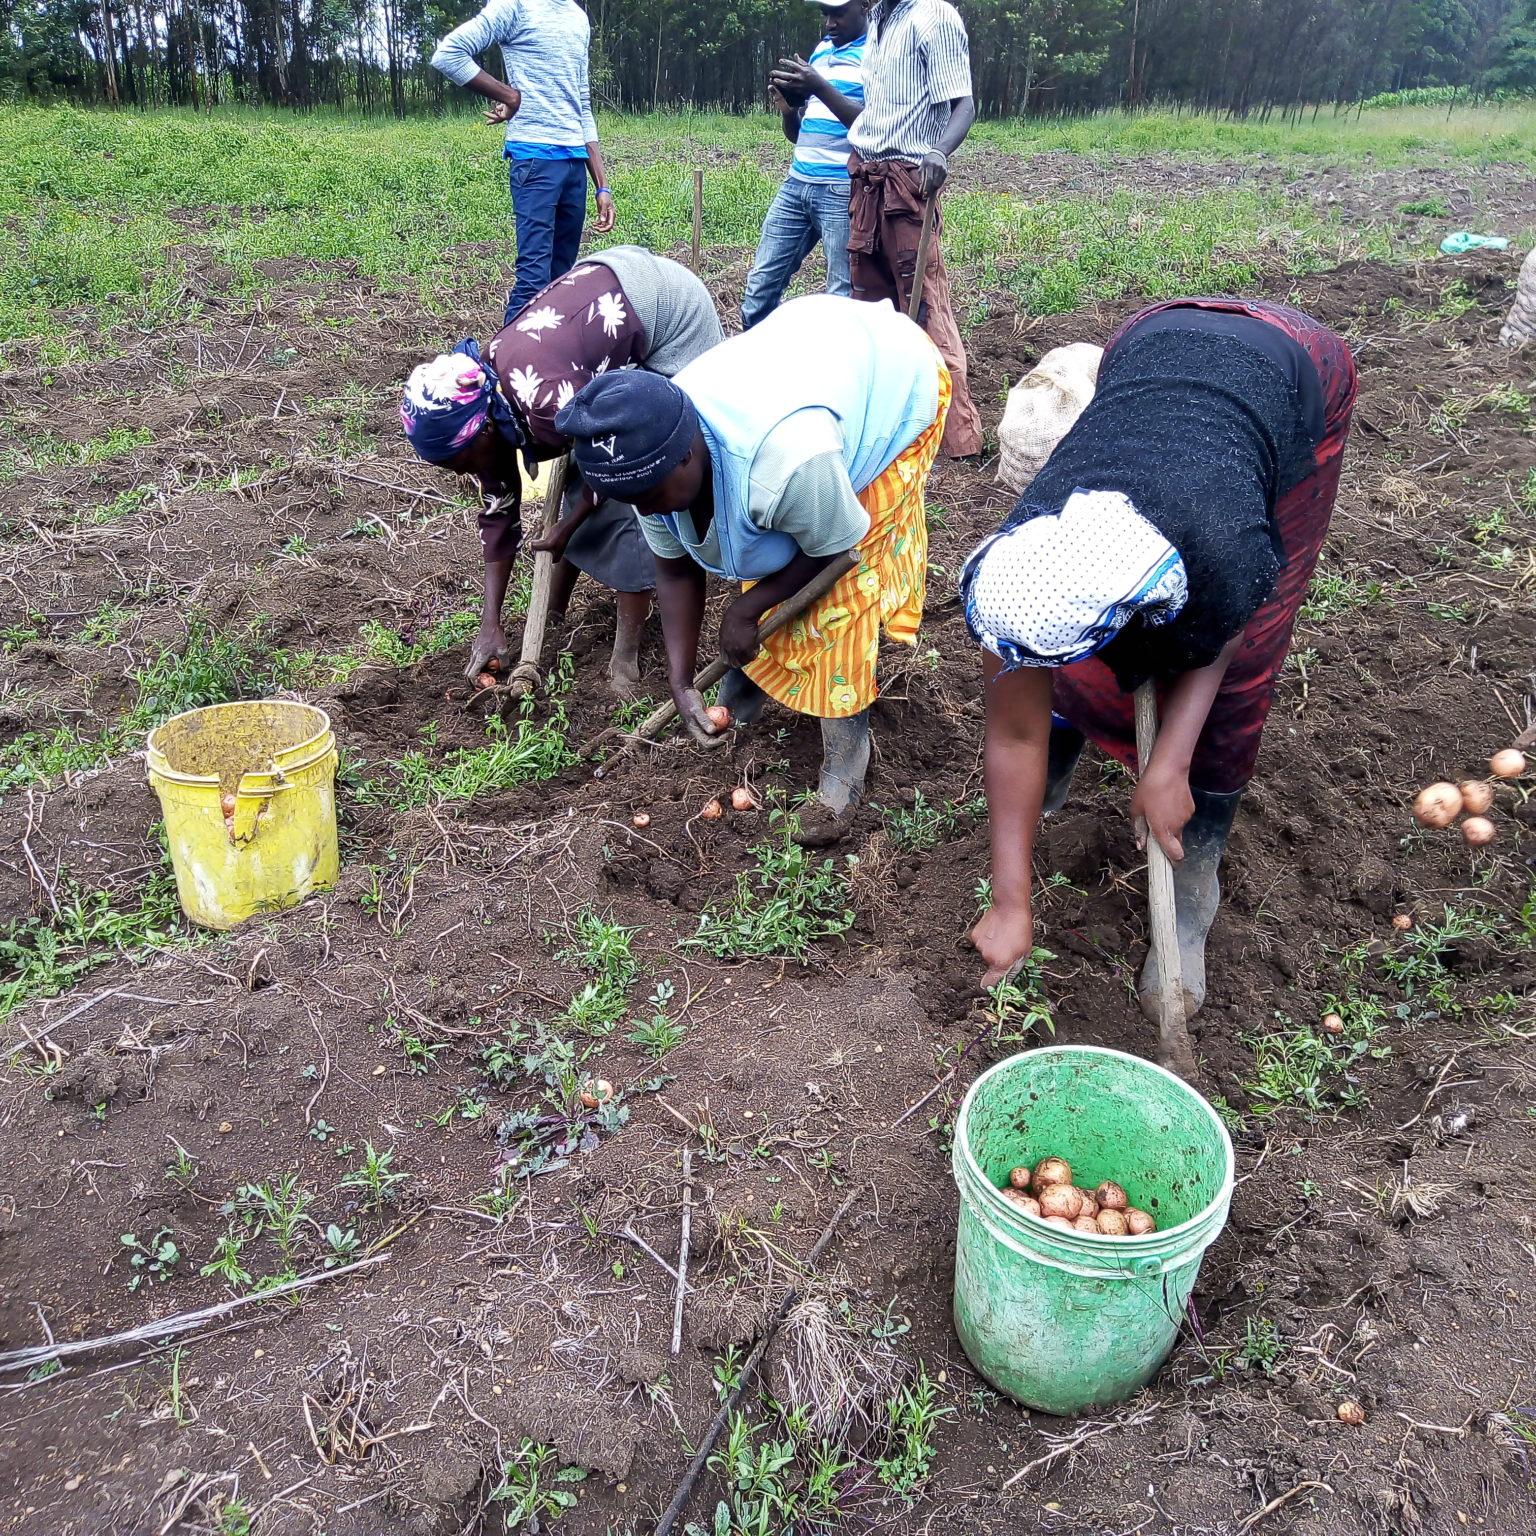
Wakulima wapo shambani wakivuna zao la viazi, wanaweka katika ndoo walizoweka mbele yao. Watatu wakiwa wanafukua kwenye udongo na watatu wakiwa wamesimama, ili badae waweze kupeleka sokoni kwa ajili ya kuuza au kiwandani kwa ajili ya uchakataji.